Leonardo (Teenage Mutant Ninja Turtles)

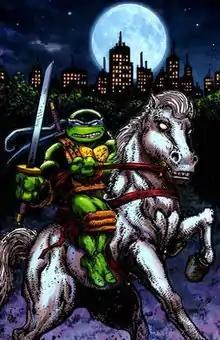
Textless "Planet Awesome" exclusive cover variant of "Teenage Mutant Ninja Turtles" #99. Art by series co-creator Kevin Eastman

Leonardo, commonly nicknamed Leo, is a superhero appearing in "Teenage Mutant Ninja Turtles" comics and related media, and created by American comic book artists Kevin Eastman and Peter Laird. He is one of the main characters of the franchise, along with his brothers, Donatello, Raphael, and Michelangelo. Leonardo is often depicted as the leader and strategist of the turtles.